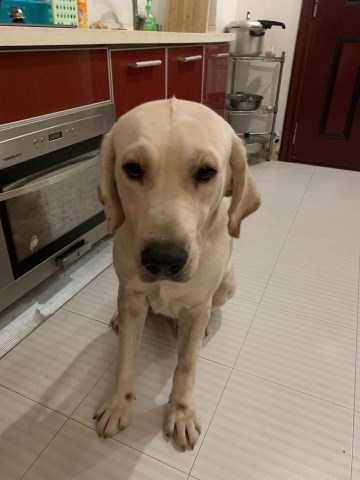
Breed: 3580-n000122-Labrador_retriever